The Cosmic Landscape

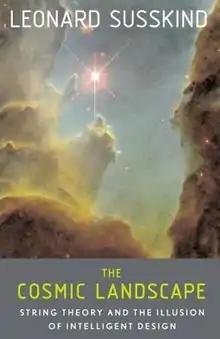
Hardcover edition

The Cosmic Landscape is a non-fiction popular science book on the anthropic principle and string theory landscape. It is written by theoretical physicist Leonard Susskind. The book was initially published by Little, Brown and Company on December 12, 2005.